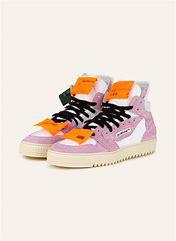
Brand: Off-White
Model: Court 3